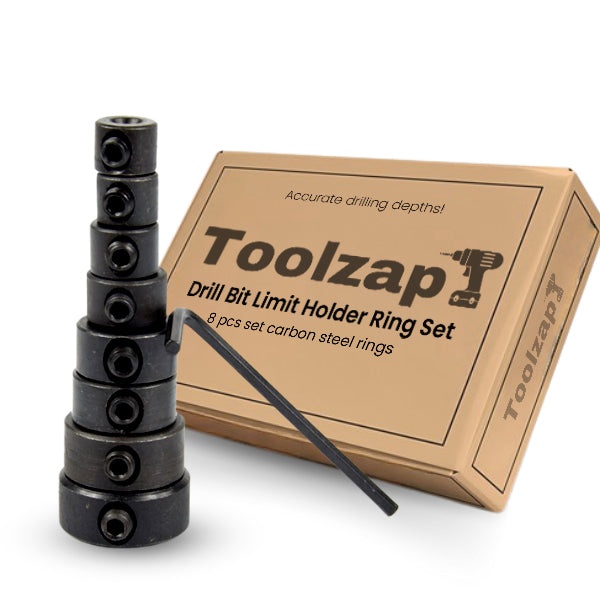
ToolZap™ Drill Bit Limit Holder Ring Set - Sale! Sale! Sale! up to 80% Discounts!
Are you tired of drilling too deep or not deep enough? Say goodbye to imprecise drilling with the ToolZap™ Drill Bit Limit Holder Ring Set! Our innovative set ensures accurate and consistent drilling depths every time, empowering you to tackle your projects with confidence and precision. Why ToolZap™ Drill Bit Limit Holder Ring Set is a must-have tool? Wide Range of Compatibility: Compatible with a wide range of drill bits, our holder rings fit securely onto most standard drill bits, ensuring flexibility for various drilling tasks. Precision Control: Each holder ring is meticulously crafted to provide precise depth control, allowing you to achieve consistent drilling depths effortlessly. Easy to Use: Slide the holder ring onto your drill bit and adjust it to your desired depth. It's that easy! No more guesswork or complicated setups. Comparison: Without Our Drill Bit Limit Holder Ring Set : Drilling without our holder ring set can lead to inconsistent and often inaccurate drilling depths. This can result in damaged materials, wasted time, and frustration. With Our Drill Bit Limit Holder Ring Set : With our holder ring set, you can say goodbye to imprecision. Achieve accurate and consistent drilling depths effortlessly, saving time, minimizing wastage, and ensuring your projects turn out just the way you envision them. Let us hear from our satisfied handyman! "I've always loved woodworking, but I used to struggle with getting the drilling depth just right. It was either too shallow or too deep, which often resulted in ruined projects. That is until I discovered the Drill Bit Limit Holder Set. This simple yet ingenious tool has revolutionized my woodworking experience. Now, I can confidently drill precise depths every time, ensuring my projects turn out just the way I envision them. It's easy to use, durable, and has truly made a world of difference in my craft. I highly recommend it to anyone who values precision in their work." "As a contractor, precision is crucial in every aspect of my work. When it comes to drilling, there's no room for error. That's why I rely on the Drill Bit Limit Holder Set. It's become an indispensable tool in my toolkit, saving me time and money on every job. Whether I'm working on a small repair or a large-scale construction project, this holder set ensures consistent drilling depths with minimal effort. It's durable, and reliable, and has significantly improved the quality and efficiency of my work. I can't recommend it enough to my fellow contractors and tradespeople." PACKAGE INCLUDES: 8 x Drill Bit Limit Holder Rings 1 x Hexagonal wrench
Brand: EMM-toolzapdbtl1
Category: Hardware > Tool Accessories > Drill & Screwdriver Accessories > Drill Stands & Guides > Drill Guides